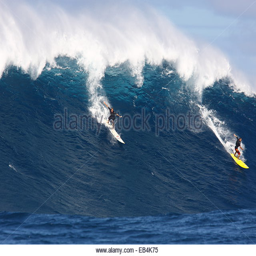
surfers riding down a big wave